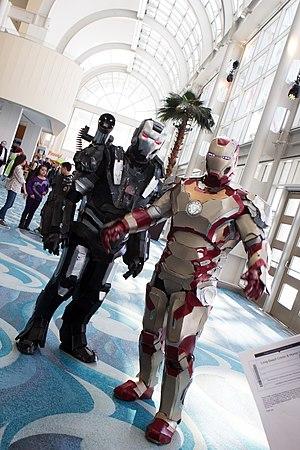
James « Jim » Rhodes, alias War Machine est un super-héros évoluant dans l'univers Marvel de la maison d'édition Marvel Comics. Créé par le scénariste David Michelinie et les dessinateurs John Byrne et Bob Layton, le personnage de fiction apparaît pour la première fois dans le comic book Iron Man #118 en janvier 1979.
Anthony « Tony » Stark, alias Iron Man est un super-héros évoluant dans l'univers Marvel de la maison d'édition Marvel Comics. Créé par le scénariste Stan Lee, développé par Larry Lieber et conçu par les dessinateurs Don Heck et Jack Kirby, le personnage de fiction apparaît pour la première fois dans le comic book Tales of Suspense #39 en mars 1963, scénarisé par Larry Lieber et dessiné par Don Heck.